Bacchanal of Putti

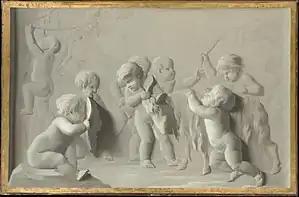
Oil on canvas copy at the Met

The relief shows a group of "putti" pulling a goat by the horns. One of them is lashing it with a stick, while the "putto" next to him is reaching his left hand to the hovering stick. One "putto" is hanging over the goat's back with both hands, while another "putto" is breaking another stick off a tree to the left. Bellori says that the model in chalk was imitated by a local sculptor noted for his work with porphyry. According to Bellori, Cardinal Francesco Barberini donated the relief to Philip IV of Spain, and at the time of writing it was kept at the Royal Palace of Madrid. The relief is currently housed at the Galleria Doria Pamphili in Rome.